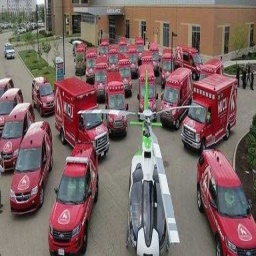
Label: ambulance